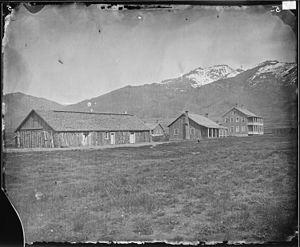
Le district de Californie est un commandement d'un département de l'armée de l'Union formé au cours de la guerre de Sécession. Le district appartient au département du Pacifique, le commandant du département étant également le commandant du district. Le district est créé comme un commandement distinct le 1ᵉʳ juillet 1864, après la prise de commandement par Irvin McDowell du département du Pacifique, relevant le général Wright, qui reste commandant du district de Californie. Le District comprend l'État de la Californie et les régions de la rivière Rogue et de la rivière Umpqua dans le sud de l'Oregon. Son quartier-général est à San Francisco, co-localisé avec celui du département du Pacifique. Le 14 mars 1865, le district de l'Oregon est étendu à l'ensemble de l'État de l'Oregon, retirant les régions de la rivière Rogue et de la rivière Umpqua du district.